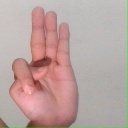
अक्षर: भ